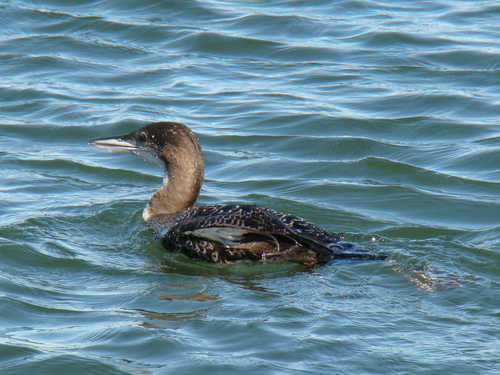
this bird has a silver beak, black and brown feathers and a long neck.
the bird has black and brown colored coverts and a black shiny crown and a grey colored bill.
a brown bird with a sharp pointed gray bill with its feet and belly in the water.
this waterbird has a long, extended beak with dark plumage.
this is a grew bird that is speckled with brown and black and has a long pointed beak.
this bird is brown with darker brown spots on its back with a long neck and large beak.
this dull-colored bird has a long neck and a big beak.
a large bird with a gray long curvy neck and a silver beak.
the bird has a curved throat that is brown and a long bill.
this bird has wings that are black and has a long neck
Species: Pacific Loon